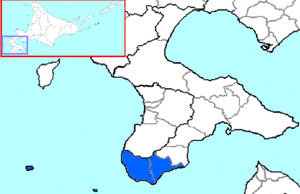
Le district de Matsumae est un district de la sous-préfecture d'Oshima au Japon. Au 1ᵉʳ mars 2015, sa population était estimée à 12 784 habitants pour une superficie de 480,53 km².